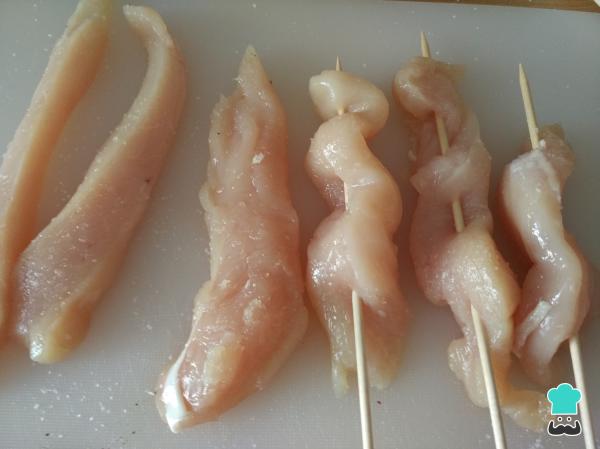
Aparte, cortamos la pechuga de pollo en tiras de un grosor de 2 centímetros aproximadamente. Ponemos sal y ensartamos la pechuga de pollo en los palitos de bambú, tal y como indicamos en la imagen.